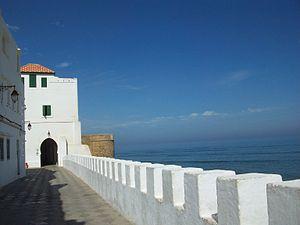
Sidi Mohamed ben Abdallah el-Raisuni était un Chérif qui jouissait d'un certain prestige auprès des populations montagnardes du nord-ouest du Maroc. Bien que considéré par les étrangers et par le gouvernement marocain comme un brigand, quelques Marocains le considèrent comme un héros, combattant un gouvernement répressif et corrompu, tandis que d’autres le considèrent comme un voleur. L'historien David S. Woolman se réfère à lui comme un mélange de Robin des Bois", d'un baron féodal et d'un bandit tyrannique : le dernier des pirates barbaresques.